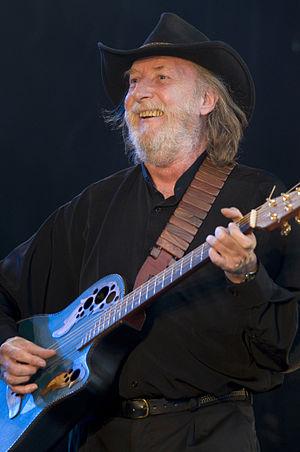
Corbier en concert au festival Aux Zarbs 2008 (Auxerre, France).
Jean-Luc Azoulay, également connu sous le pseudonyme de Jean-François Porry, est un producteur, scénariste, parolier, et compositeur français, né le 23 septembre 1947 à Sétif, en Algérie.
François Corbier — souvent appelé simplement Corbier, de son vrai nom Alain François Roux — est un auteur-compositeur-interprète, poète et animateur de télévision français né le 17 octobre 1944 dans le 14ᵉ arrondissement de Paris et mort le 1ᵉʳ juillet 2018 à Évreux.